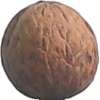
Label: Walnut 1